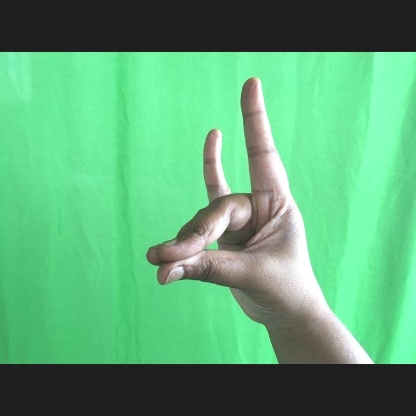
Mudra: Simhamukham